Embassy of Poland, Prague

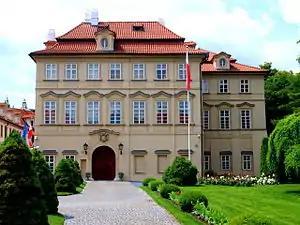
The Polish Embassy Chancery building on ul. Valdštejnská, Prague

The Polish embassy today finds itself situated in a building which was once the private residence of the noble, Berků of Dubá. The palace was originally built in a late renaissance style, reflecting the most popular architectural elements of the time. However, in 1600 the palace was restyled into a baroque form. Enlarged in 1714, the palace was then again redesigned to incorporate the most modern and elaborate elements of high baroque.